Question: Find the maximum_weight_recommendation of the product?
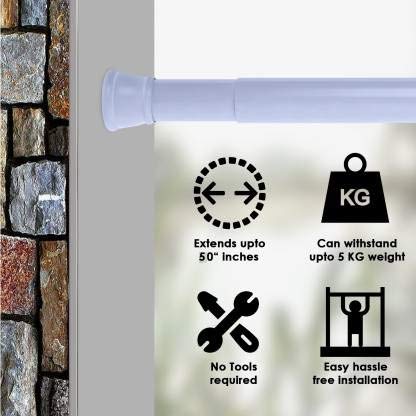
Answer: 5.0 kilogram